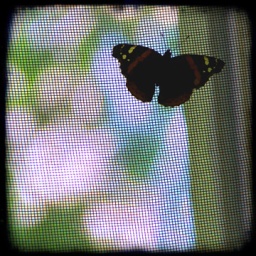
butterfly on the screen door ttv by isewcute